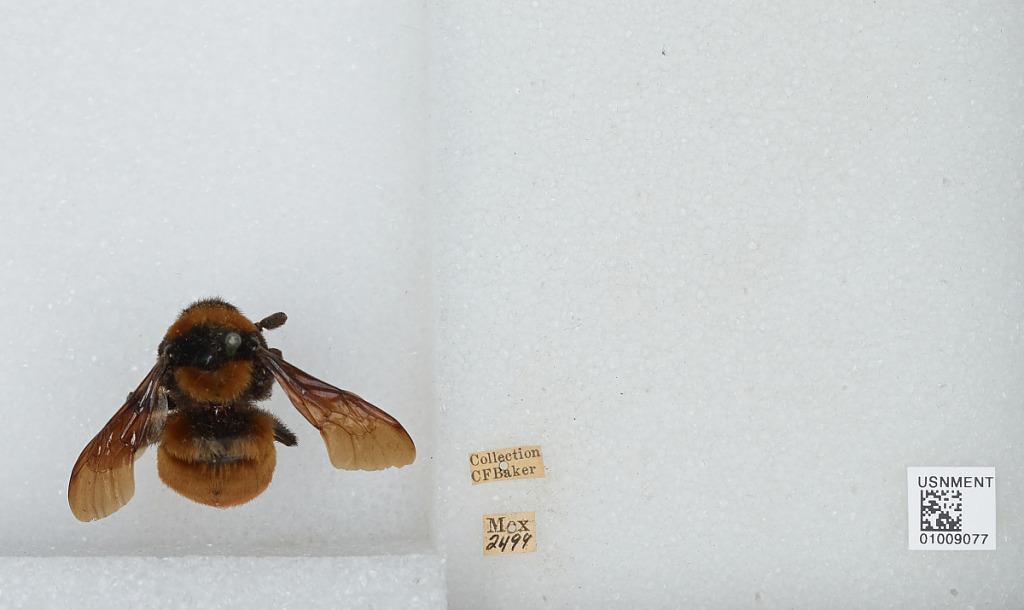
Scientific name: Bombus (Brachycephalobombus) haueri Handlirsch
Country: Mexico